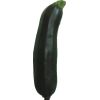
Label: Zucchini dark 1